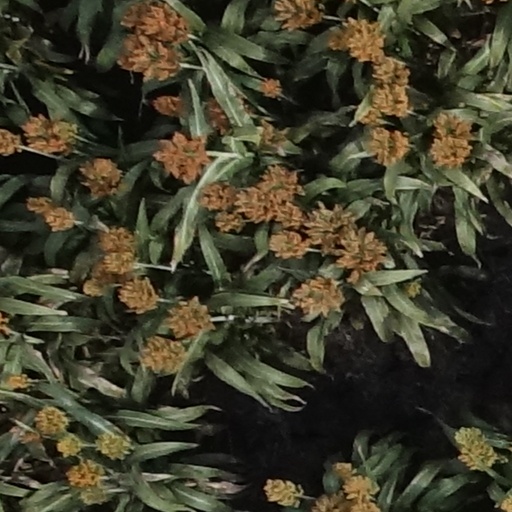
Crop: sorghum